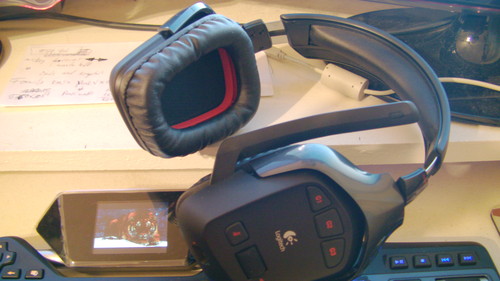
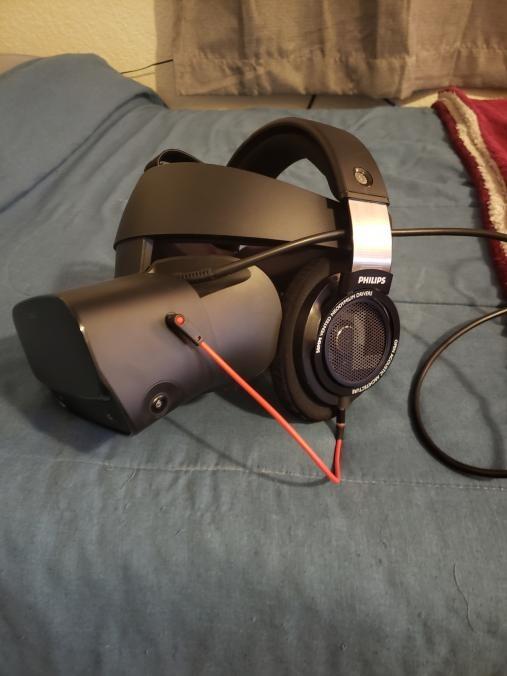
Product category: headphones
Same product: no